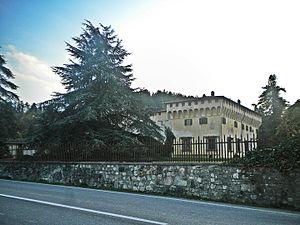
La villa Medicea di Cafaggiolo est une villa médicéenne qui se situe à Barberino di Mugello, un peu au nord de Florence, la capitale de la Toscane.